Eugen von Kahler

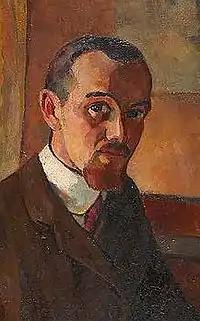
Self-portrait(date unknown)

Eugen von Kahler, originally Eugen Kohn (6 January 1882, Prague - 13 December 1911, Prague) was a Bohemian-German painter, graphic artist and writer of Jewish ancestry. Most of his works are in the Expressionist style.